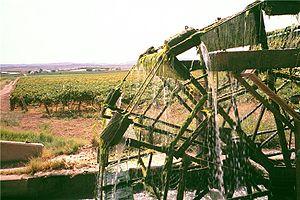
L'Orange, long de 2 160 kilomètres, est le plus long fleuve d’Afrique du Sud.